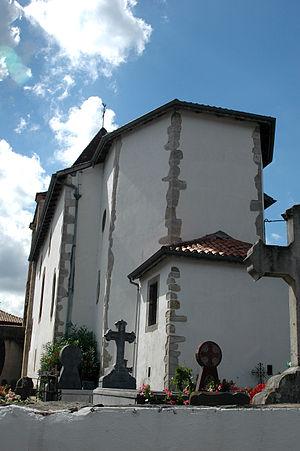
Louhossoa est une commune française située dans le département des Pyrénées-Atlantiques, en région Nouvelle-Aquitaine.